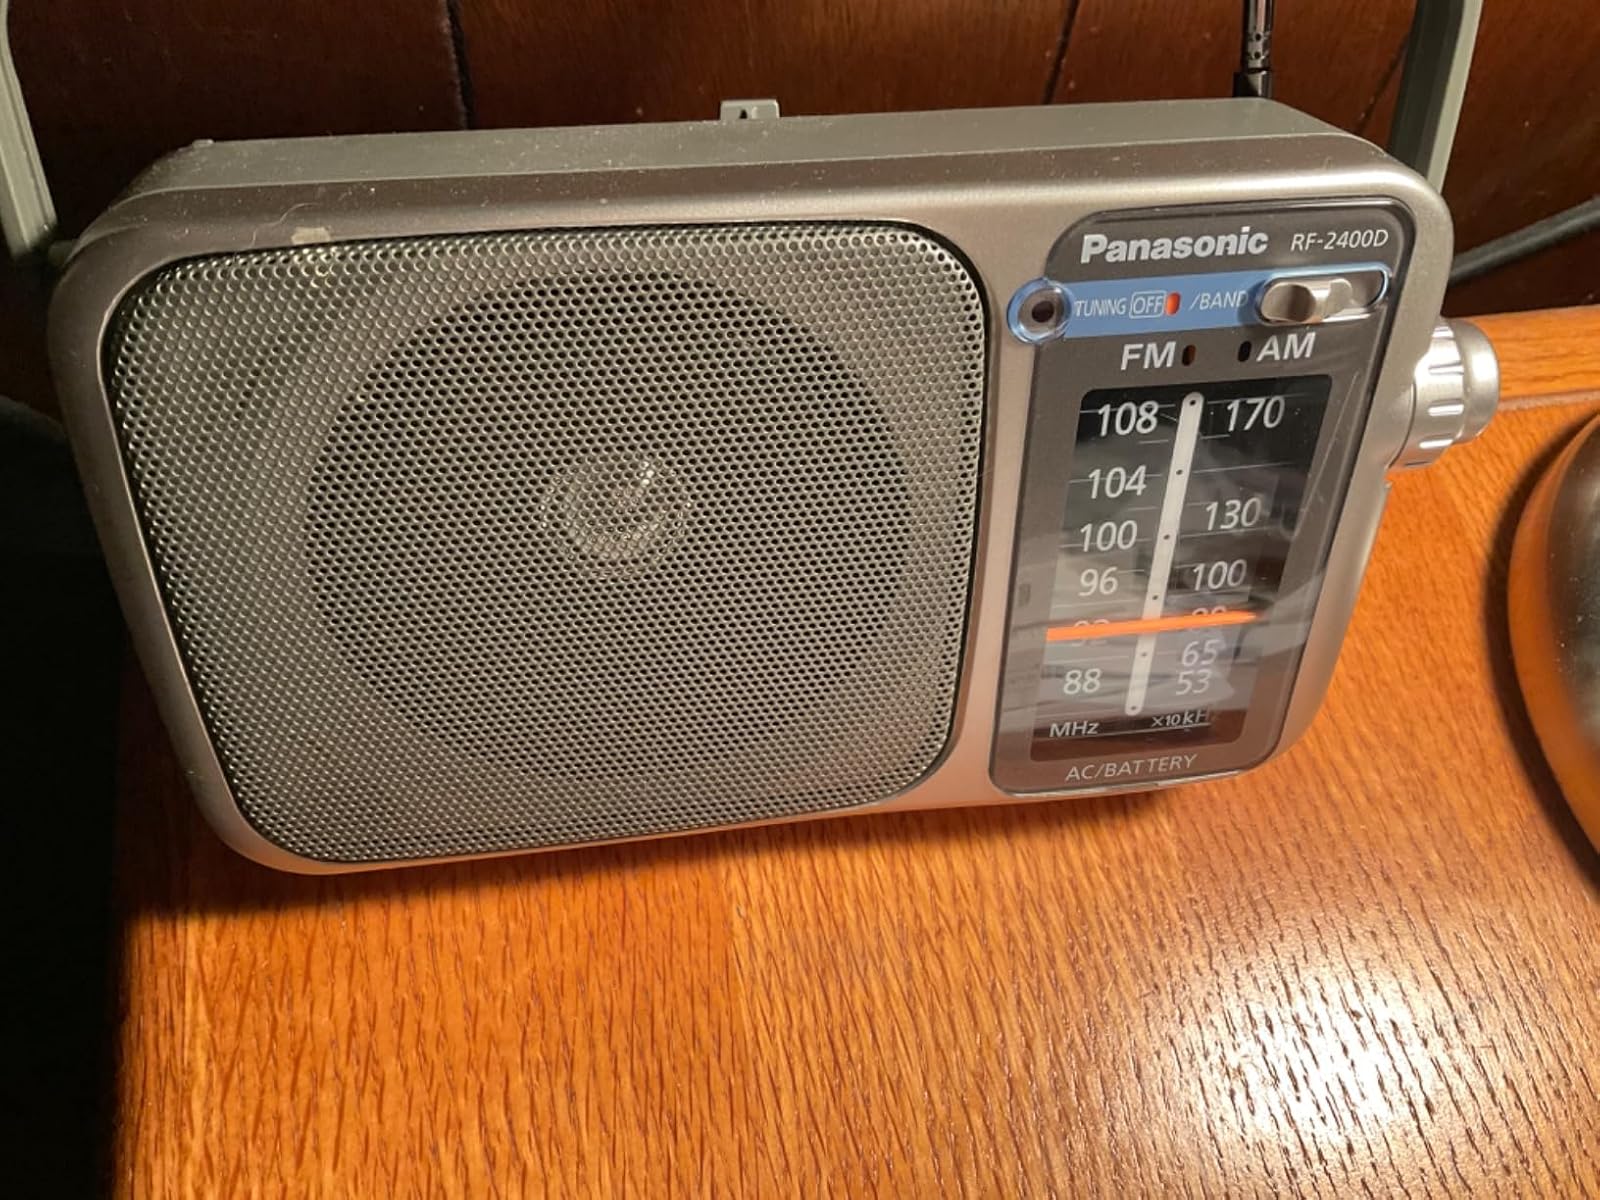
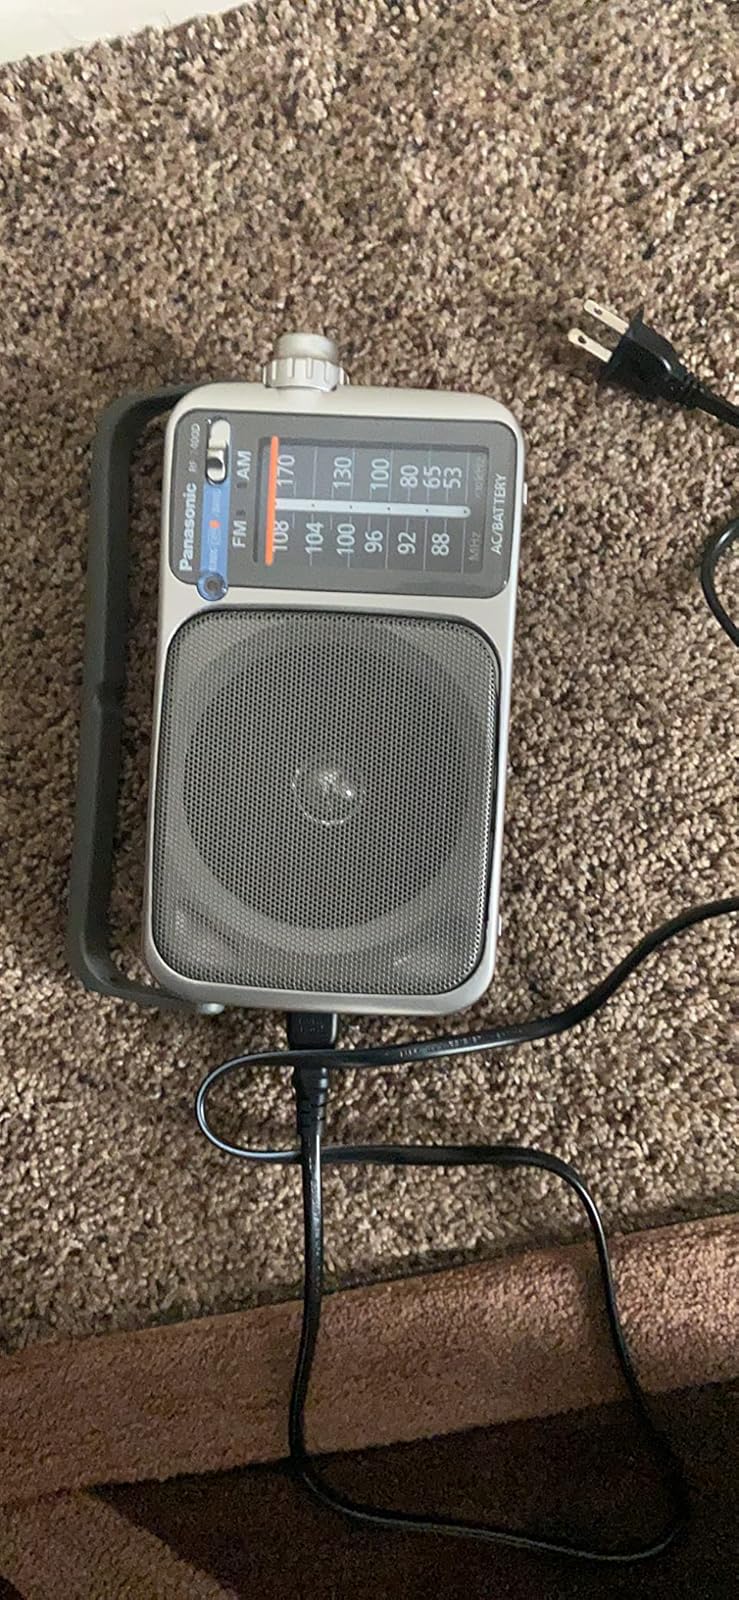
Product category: radio
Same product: yes